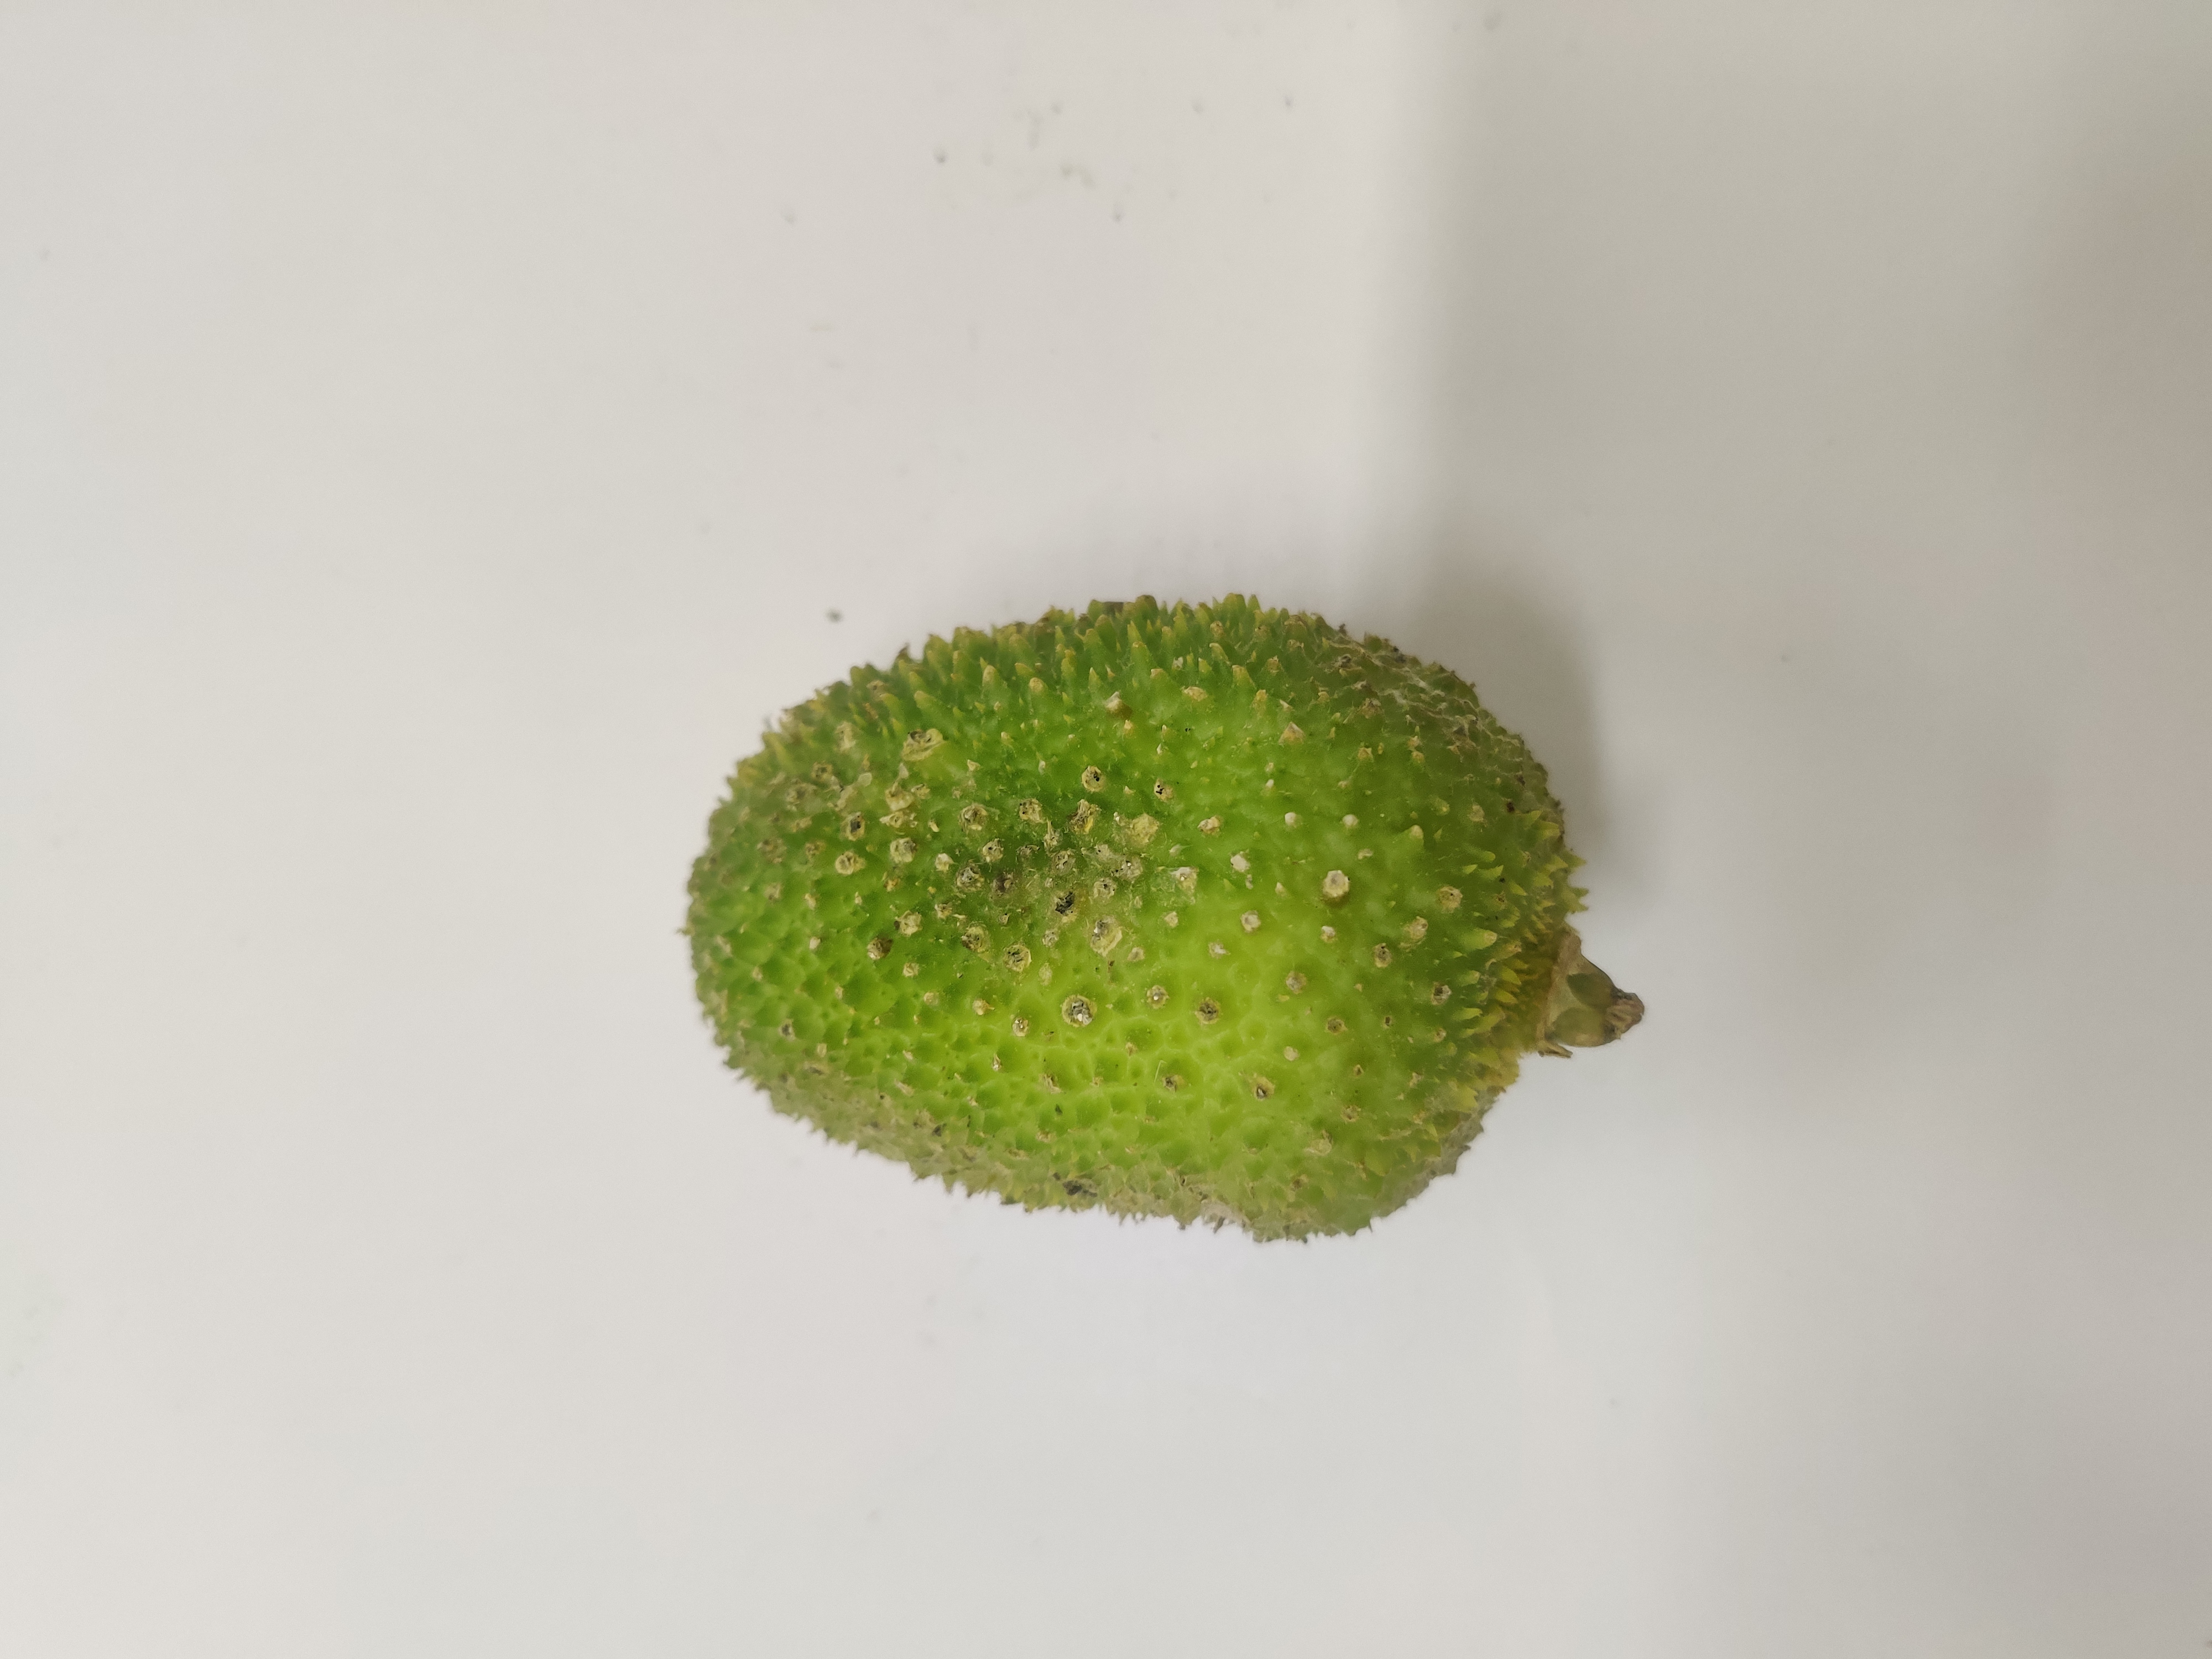
Crop: Spiny Gourd
Condition: Severely Damaged